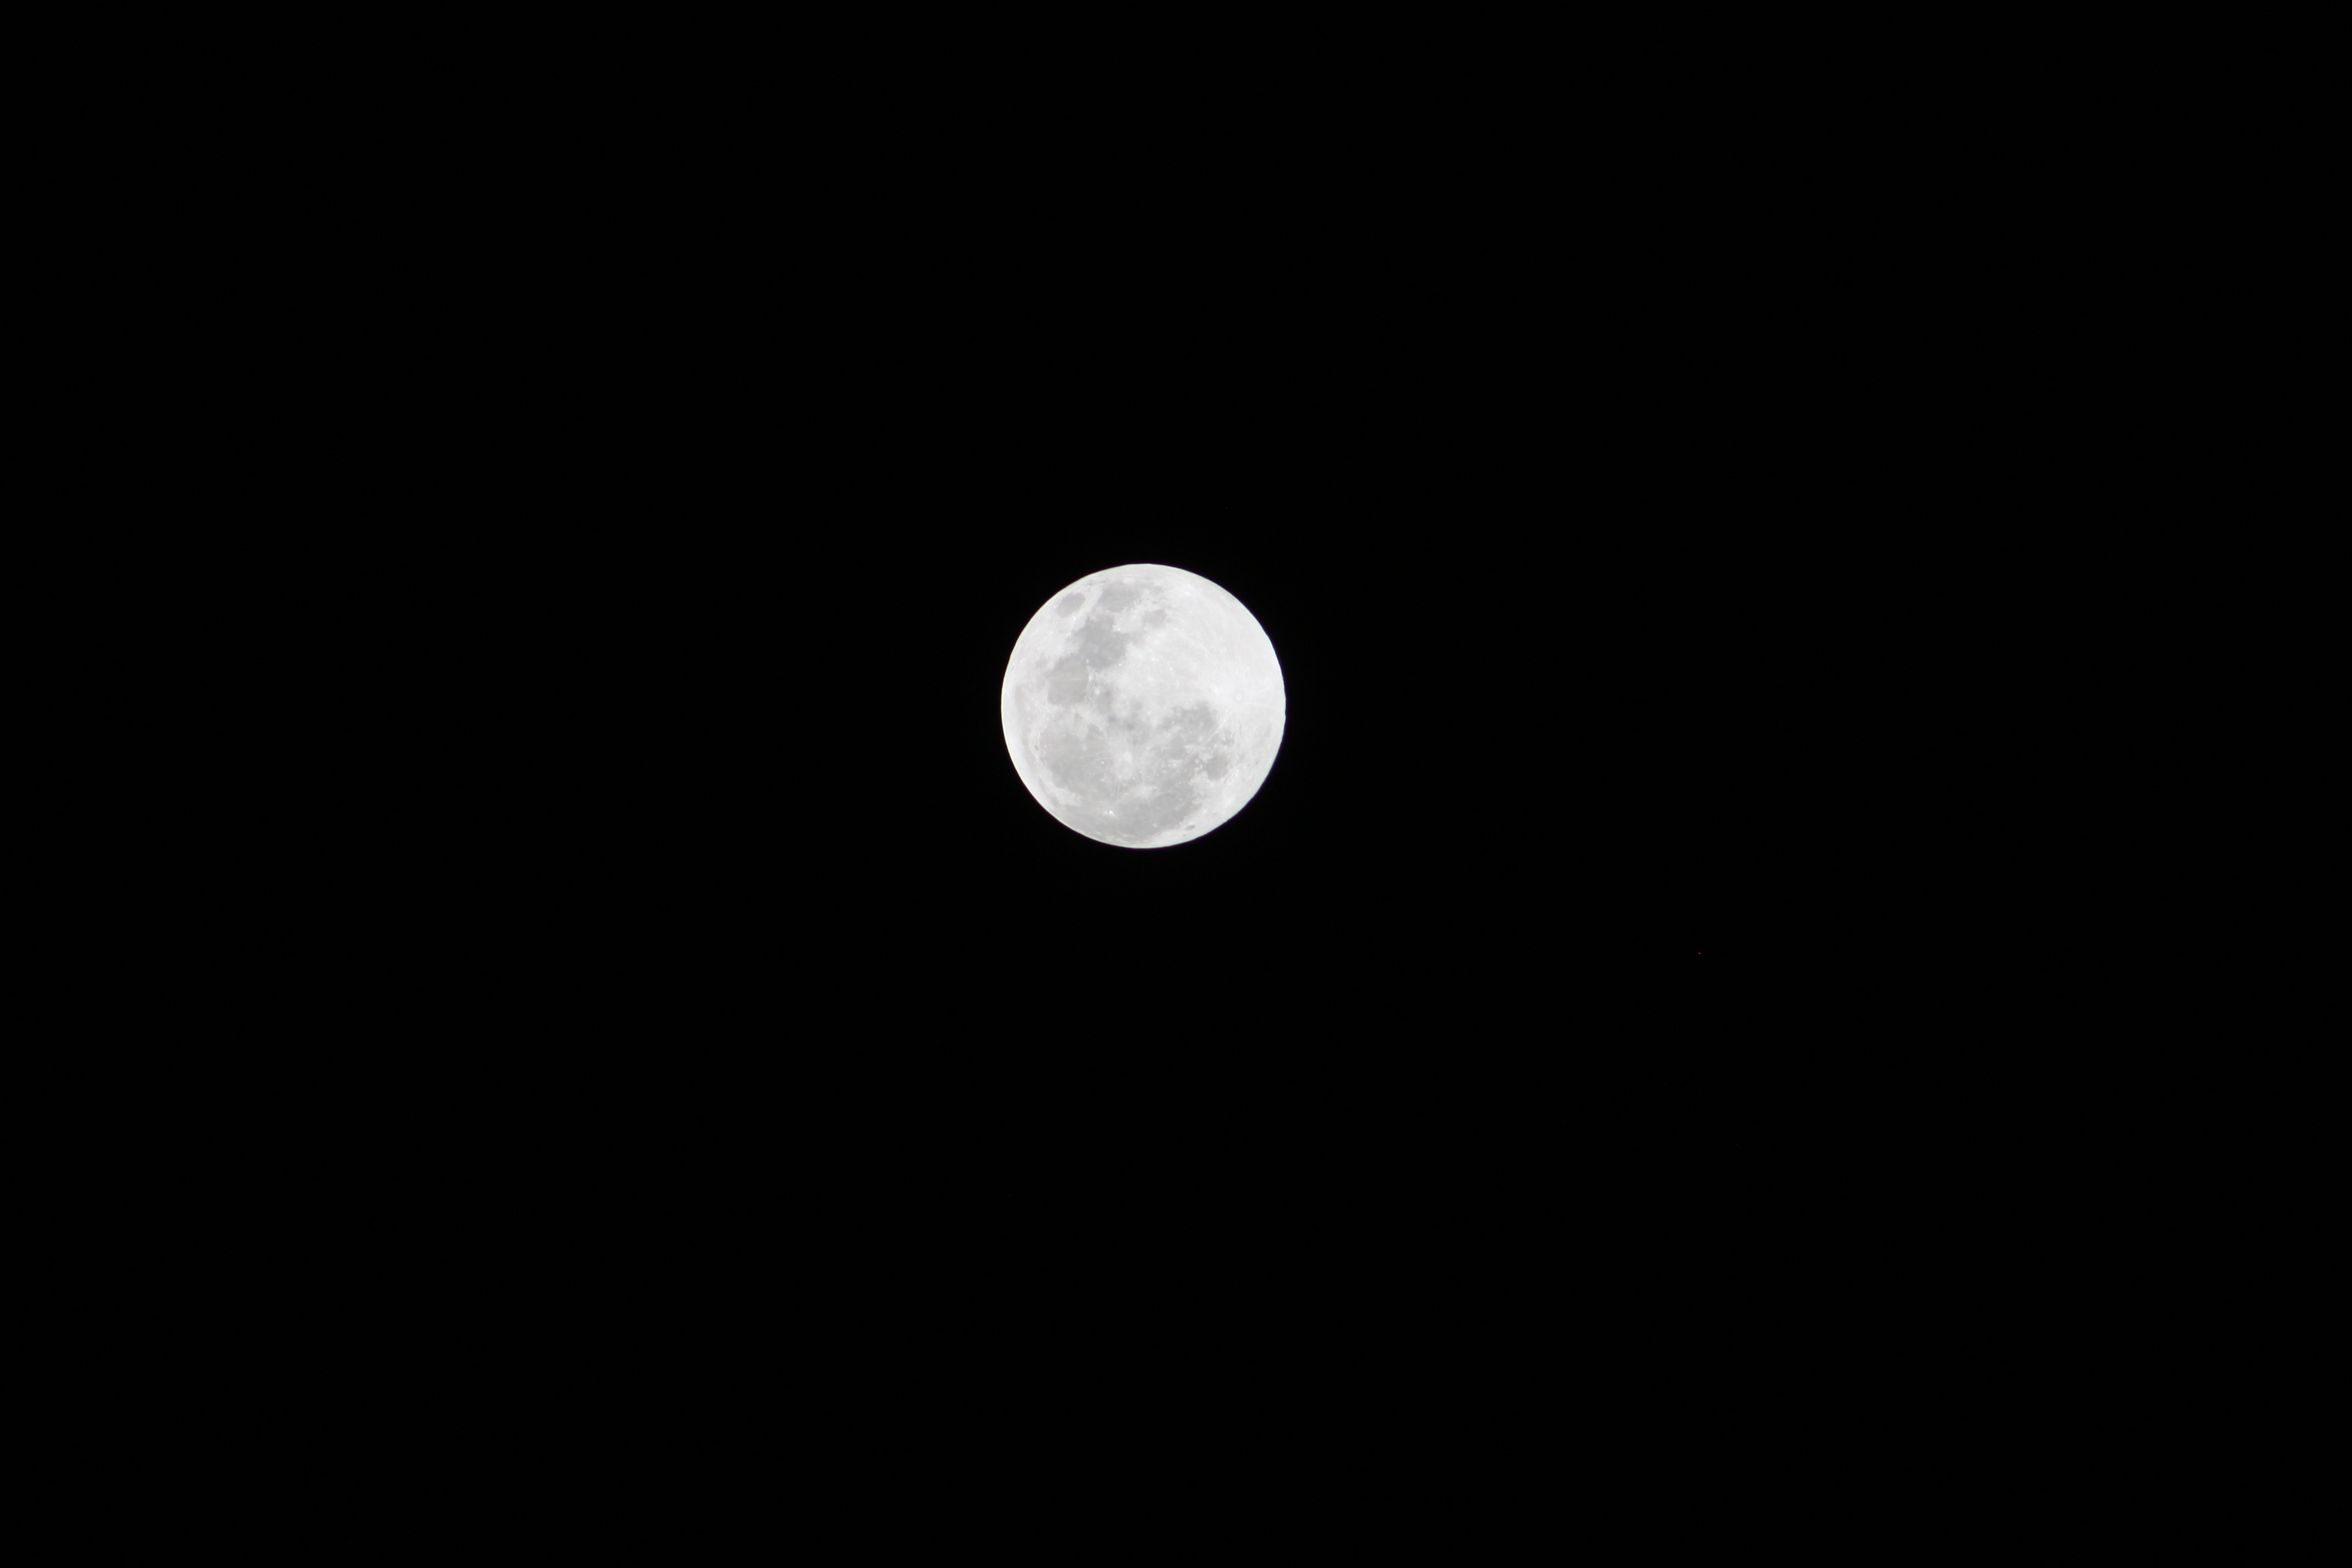
black and white, night, atmosphere, moon, full moon, moonlight, circle, nocturne, astronomical object, celestial event